Expression pedal

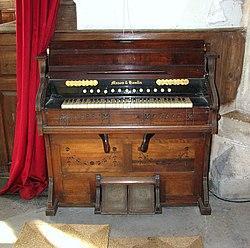
Swell levers on harmonium

Reed organs and harmoniums of the late nineteenth and early twentieth centuries featured a pair of bellows pedals at the base of the instrument. When the pedals were pumped up and down, air was drawn across the organ's reeds, producing sound. This capability made the harmonium widely available to homes and small churches, though the dynamic range tended to be limited (not to mention that the organist would eventually tire from pumping). However, these free-reed organs had several ways of controlling their volume and expression. Unlike a pipe organ with a blower, the wind pressure of the reed organ can be directly controlled by varying the speed the bellows are operated with the feet, providing a means of producing softer or harsher tones. Harmoniums (where the bellows provided a positive pressure) usually had an air reservoir to reduce the effort needed to pump the bellows when many stops were engaged.